Soldiers in Revolt: GI Resistance During the Vietnam War

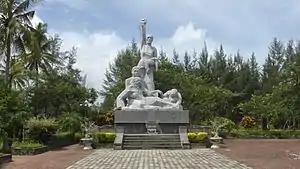
Monument of the My Lai Massacre in Sơn Mỹ, Vietnam portrays both the tremendous suffering and heroic resistance of the Vietnamese people

Closer to the war, airmen at Misawa AFB in Japan created an organization they called "Hair" (Human Activities in Retrospect). With support from Beheiren they opened a GI coffeehouse called the "Owl". Airmen at Yokota AFB near Tokoyo produced a newspaper called "First Amendment" and organized a rock and peace festival on July 18, 1971, which was attended by over 200 GIs. At Clark AFB in the Philippines, a major staging area for the air war, GIs produced two different underground newspapers at different times, "The Whig" and "Cry Out".